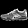
Label: Sneaker